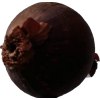
Label: red_onion